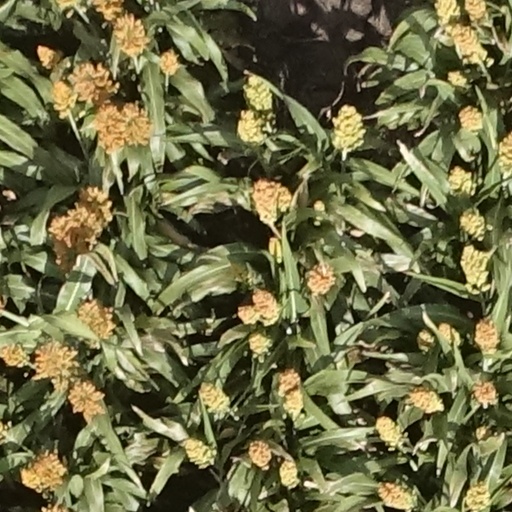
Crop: sorghum